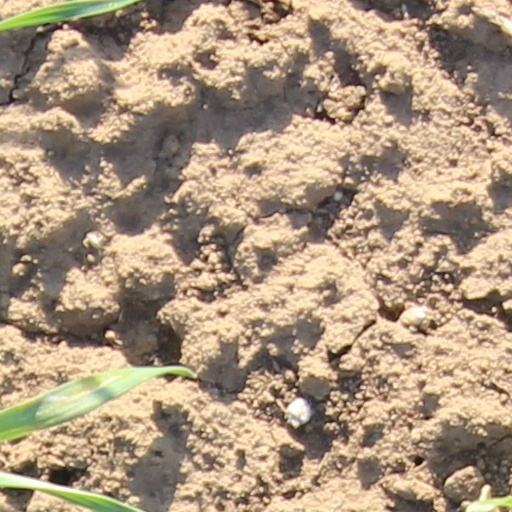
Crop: wheat